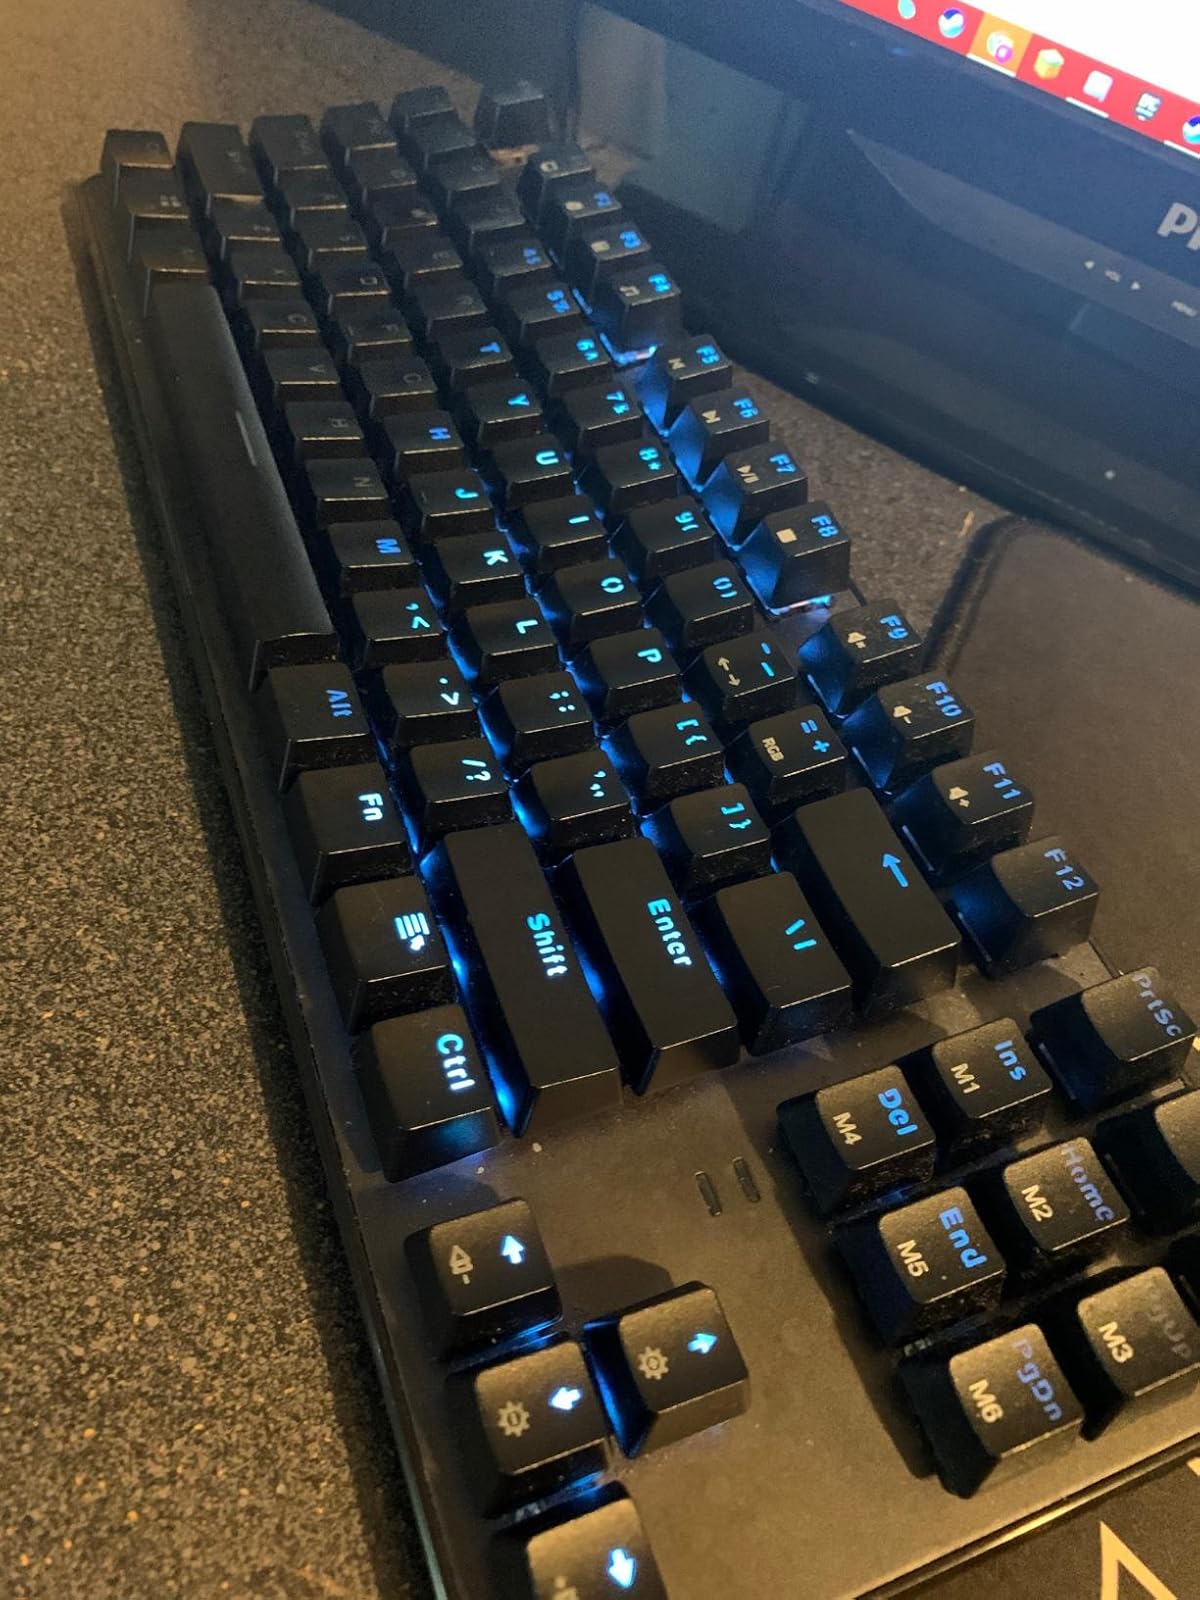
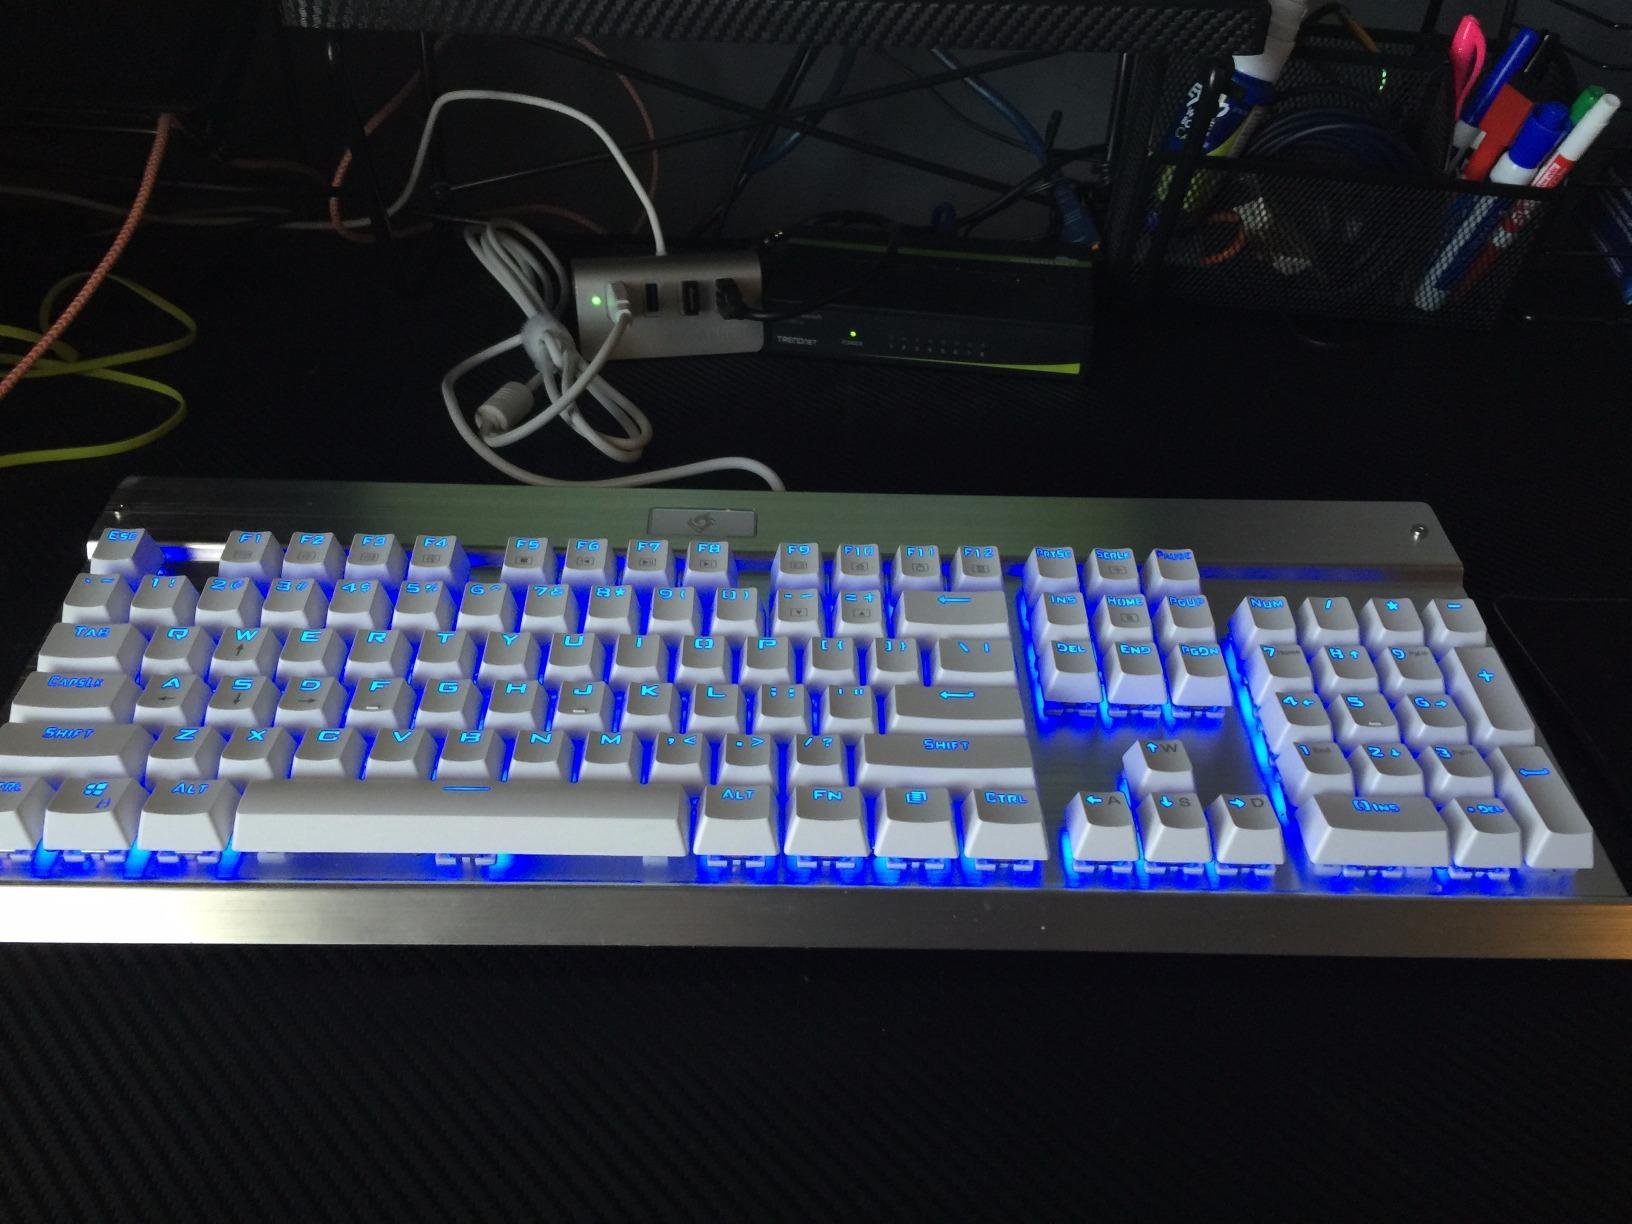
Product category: keyboard
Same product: no